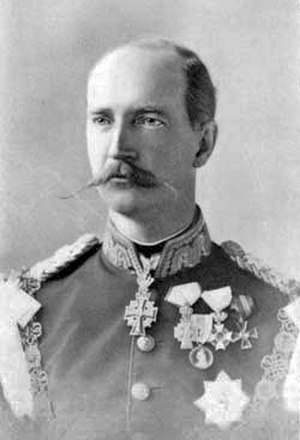
Georg 1. af Grækenland
Georg 1., Hellenernes Konge, indtil sin tronbestigelse kendt som Prins Vilhelm til Danmark, var konge af Grækenland fra 1863 til 1913 og prins af Danmark.